Villa of Domitian

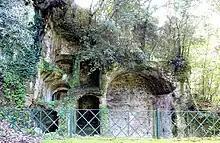
Villa of Domitian in Barberini Gardens

Domitian settled here on a permanent basis, and decided to build a new main complex to the villa in the most panoramic position towards both the sea and the lake, and featuring lavish new structures such as a garden-stadium and theatre. Probably the project was entrusted to Rabirius, architect of the Palace of Domitian on the Palatine.